New York City Center

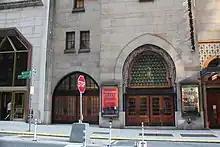
The arch at the far western end of the 55th Street facade

In 2003, former Joffrey Ballet dancer Arlene Shuler became president and CEO of City Center. Shuler quickly renamed the venue New York City Center, expanded the board of directors, hired development and marketing teams, and increased the center's annual budget to $12 million. She also launched the Fall for Dance Festival, which sold dance tickets for $10, to attract both audiences and dance companies. City Center hired architecture firm Helpern Architects and contractor Nicholson & Galloway in 2005 to repair the theater's leaky roof for $2.8 million. At the end of that year, City Center formed a partnership with the neighboring Carnegie Hall. The partnership would have allowed the venues to host each other's dance, music, and theater programs; at the time, City Center was still mostly a rental venue. To accommodate these new programs, Shuler had planned to renovate City Center between 2007 and 2008 for $150 million.